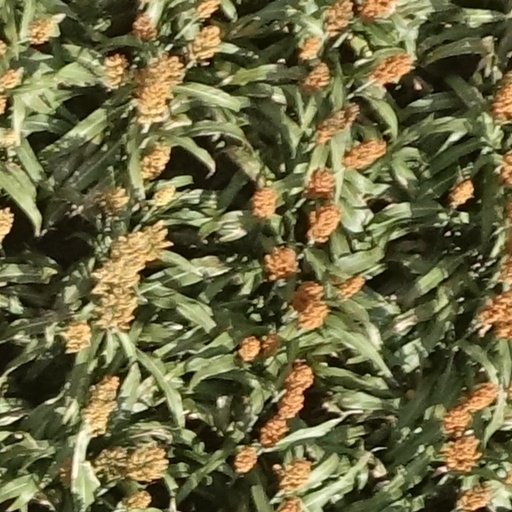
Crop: sorghum